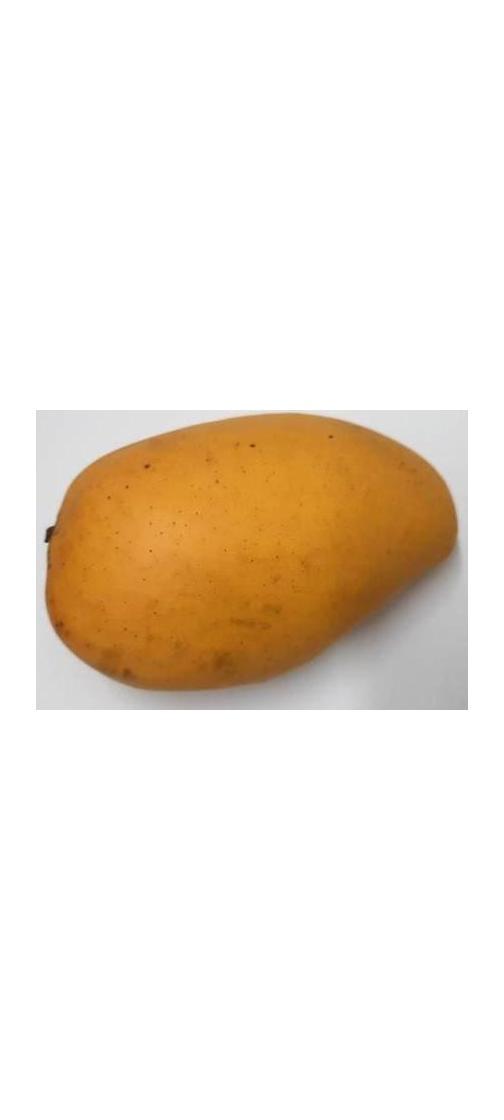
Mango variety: Katimon